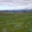
Label: plain